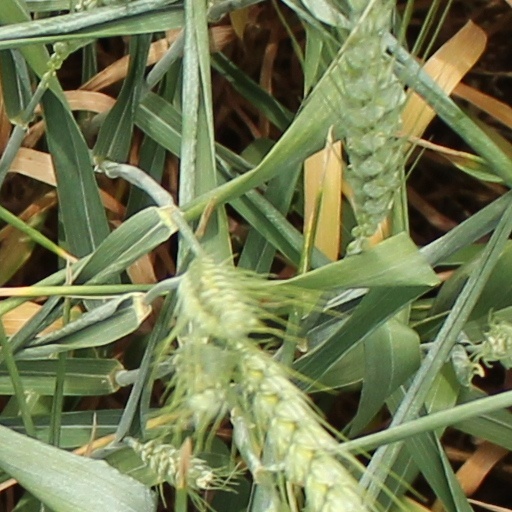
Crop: wheat